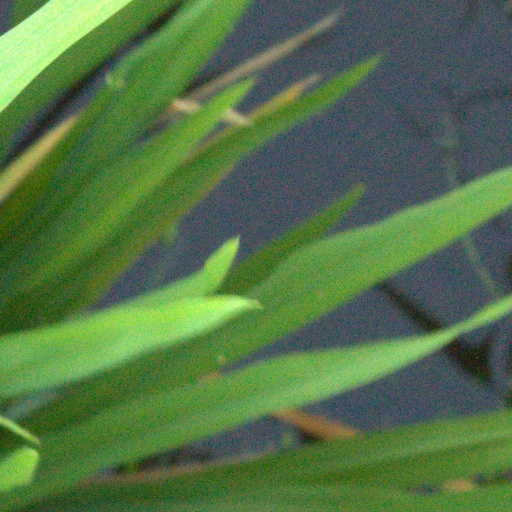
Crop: rice